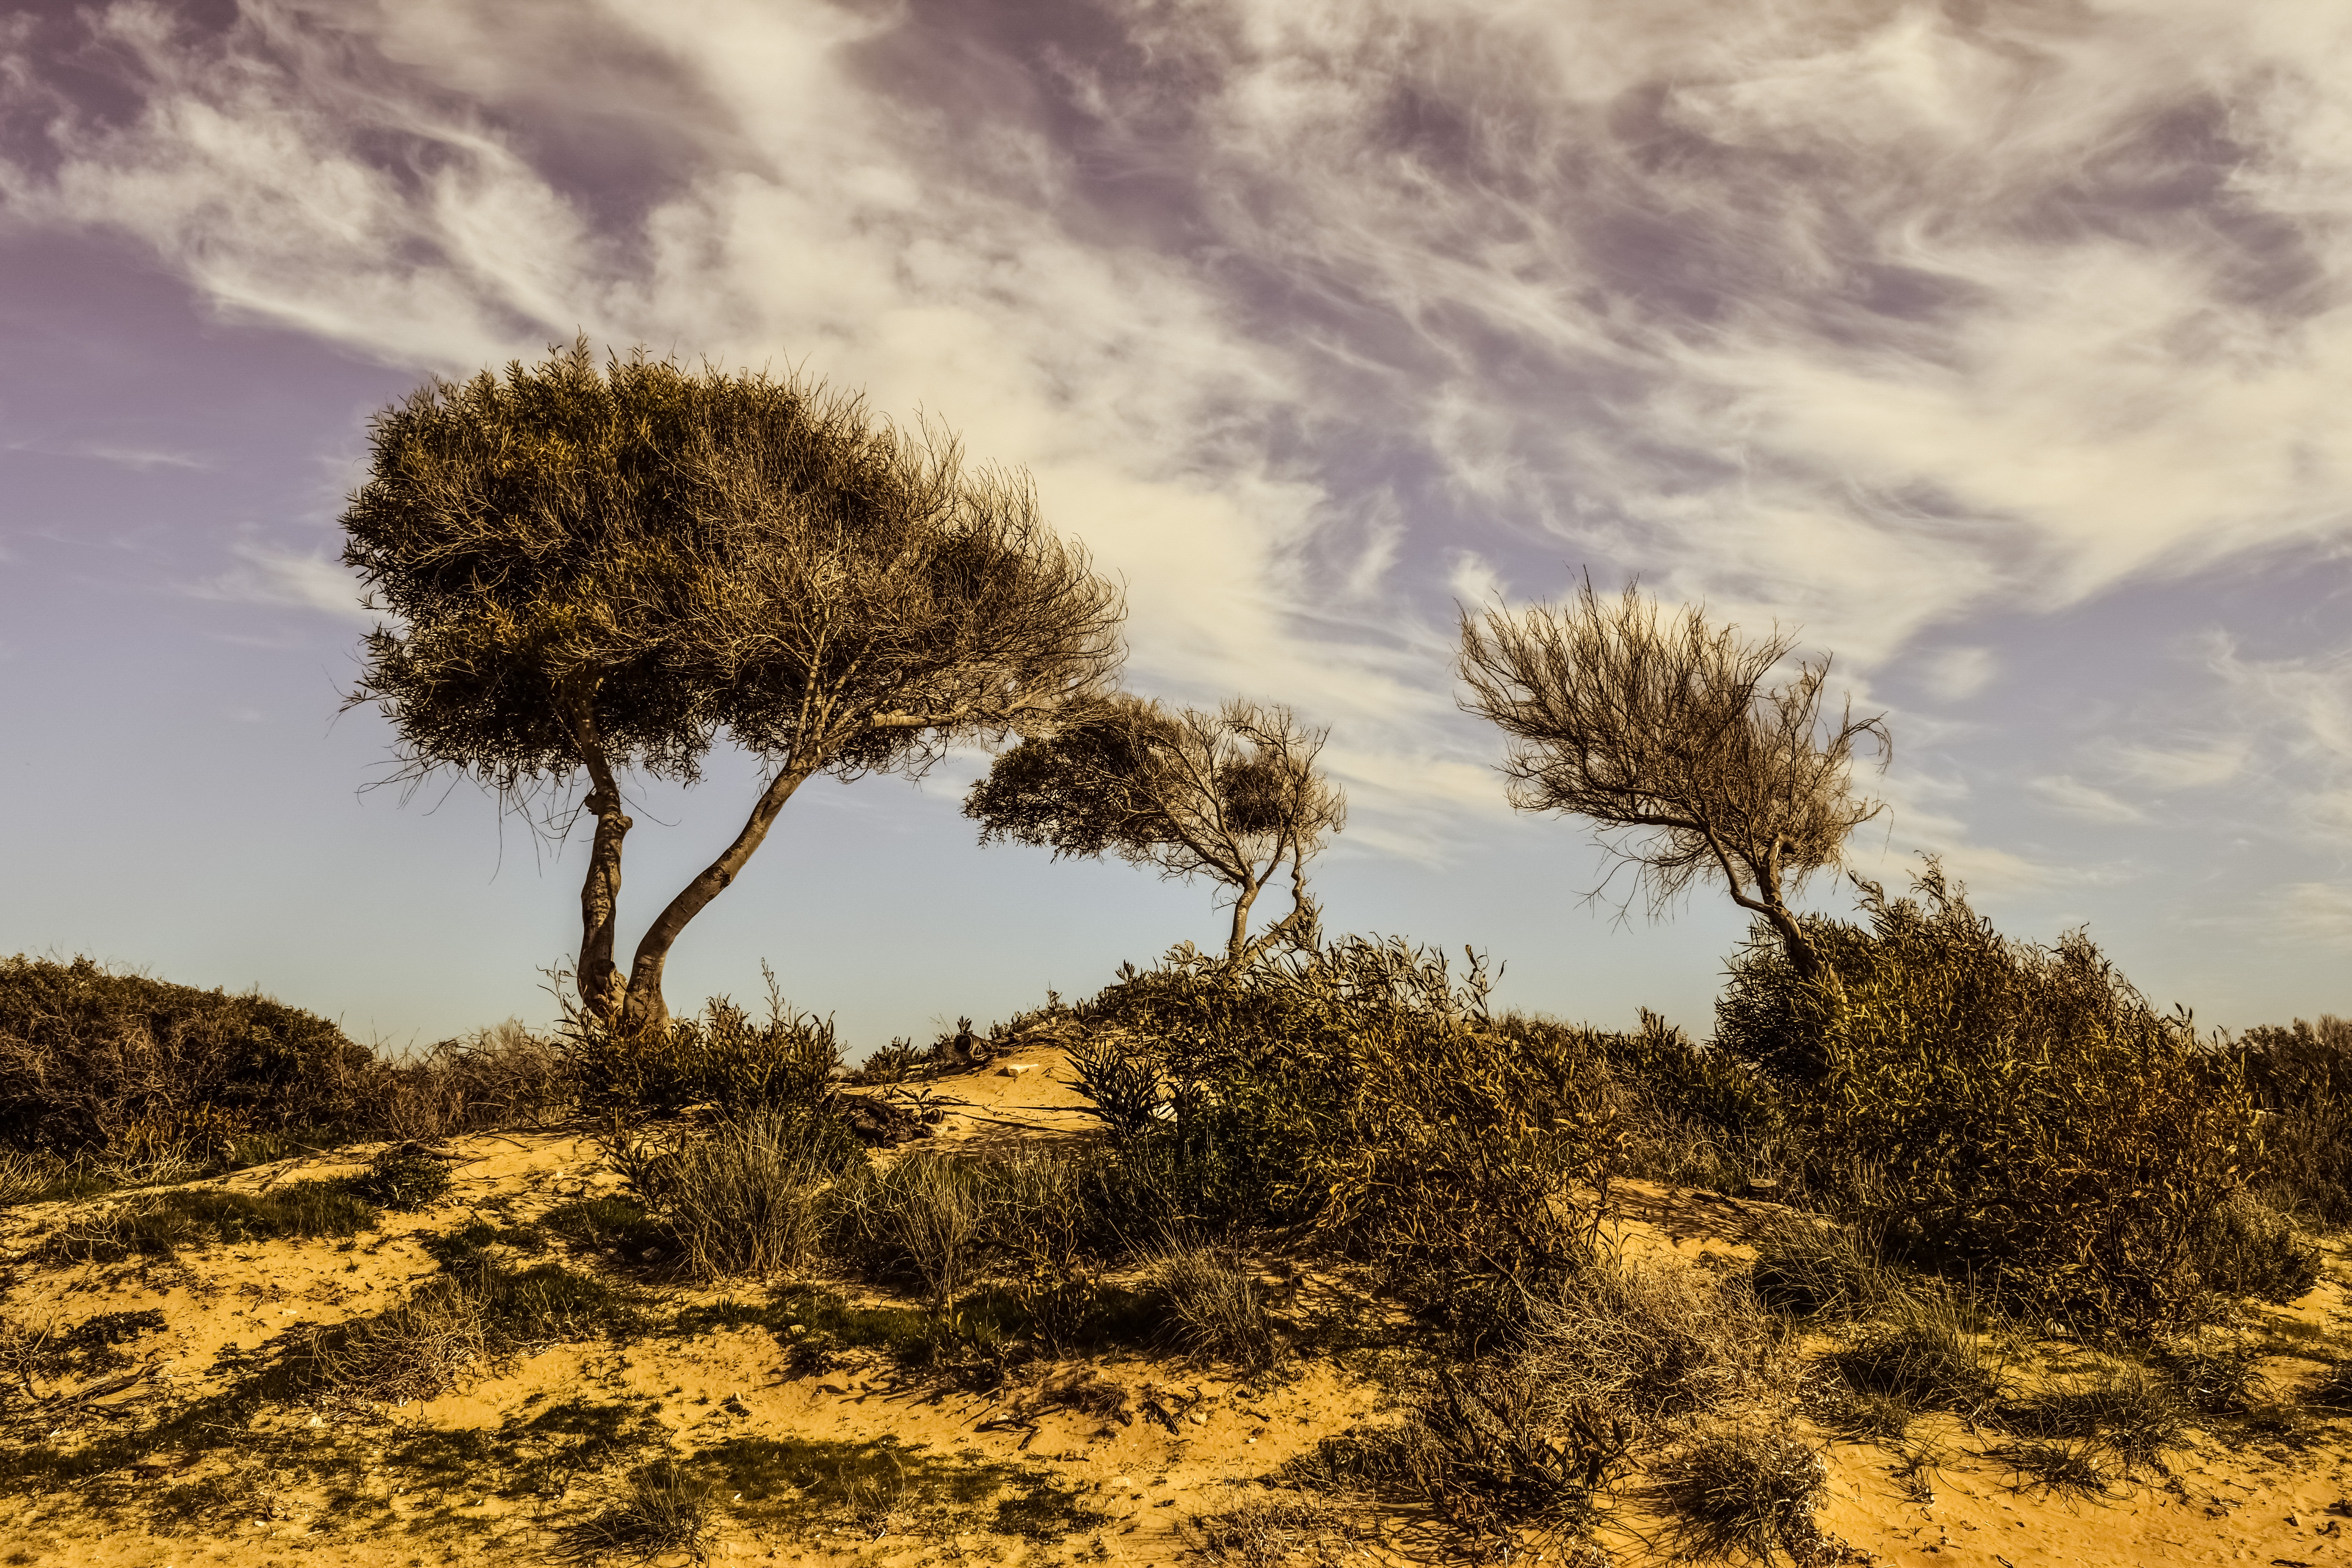
landscape, tree, nature, grass, rock, horizon, cloud, plant, sky, field, prairie, hill, desert, dune, flower, soil, agriculture, flora, savanna, trees, clouds, cyprus, steppe, rural area, ayia napa, makronissos, natural environment, grass family, woody plant, arecales